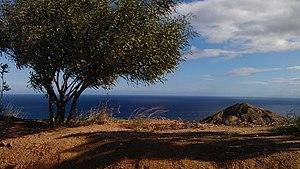
olivier aux bords de la mer méditerranée
Temsamane est une localité située dans la zone montagneuse du Rif au nord du Maroc entre Nador et Al Hoceïma. La région est peuplée de plusieurs communautés berbères faisant partie de l'espace culturel et linguistique rifains. À l'ouest se trouve la tribu des Aït Ouriaghel, au nord-est celle des Aït Saaïd, à l'est celle des Aït Oulichek, au sud celle des Aït Touzine, au sud-est celle des Tafersit, et le Nord est marqué par la côte méditerranéenne, sa partie ouest est bordée par la baie d'Al Hoceima.